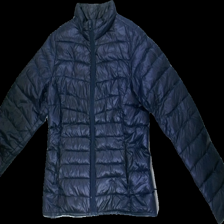
View: front
Type: Jacket
Category: Ladies
Brand: Havana
Colors: Blue
Material: 100%polyester
Cut: Regular, Turtle neck
Size: M
Season: Autumn
Stains: Major
Smell: Minor
Price range: <50
Recommended usage: Export